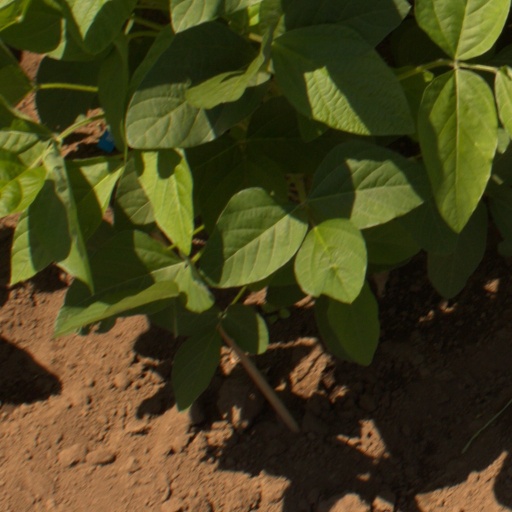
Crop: soybean